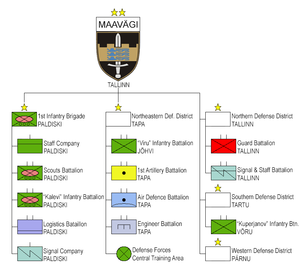
Les Forces de défense estoniennes ou FDE - nom de l'armée de l'Estonie, sont de constitution récente et d'un format très modeste.